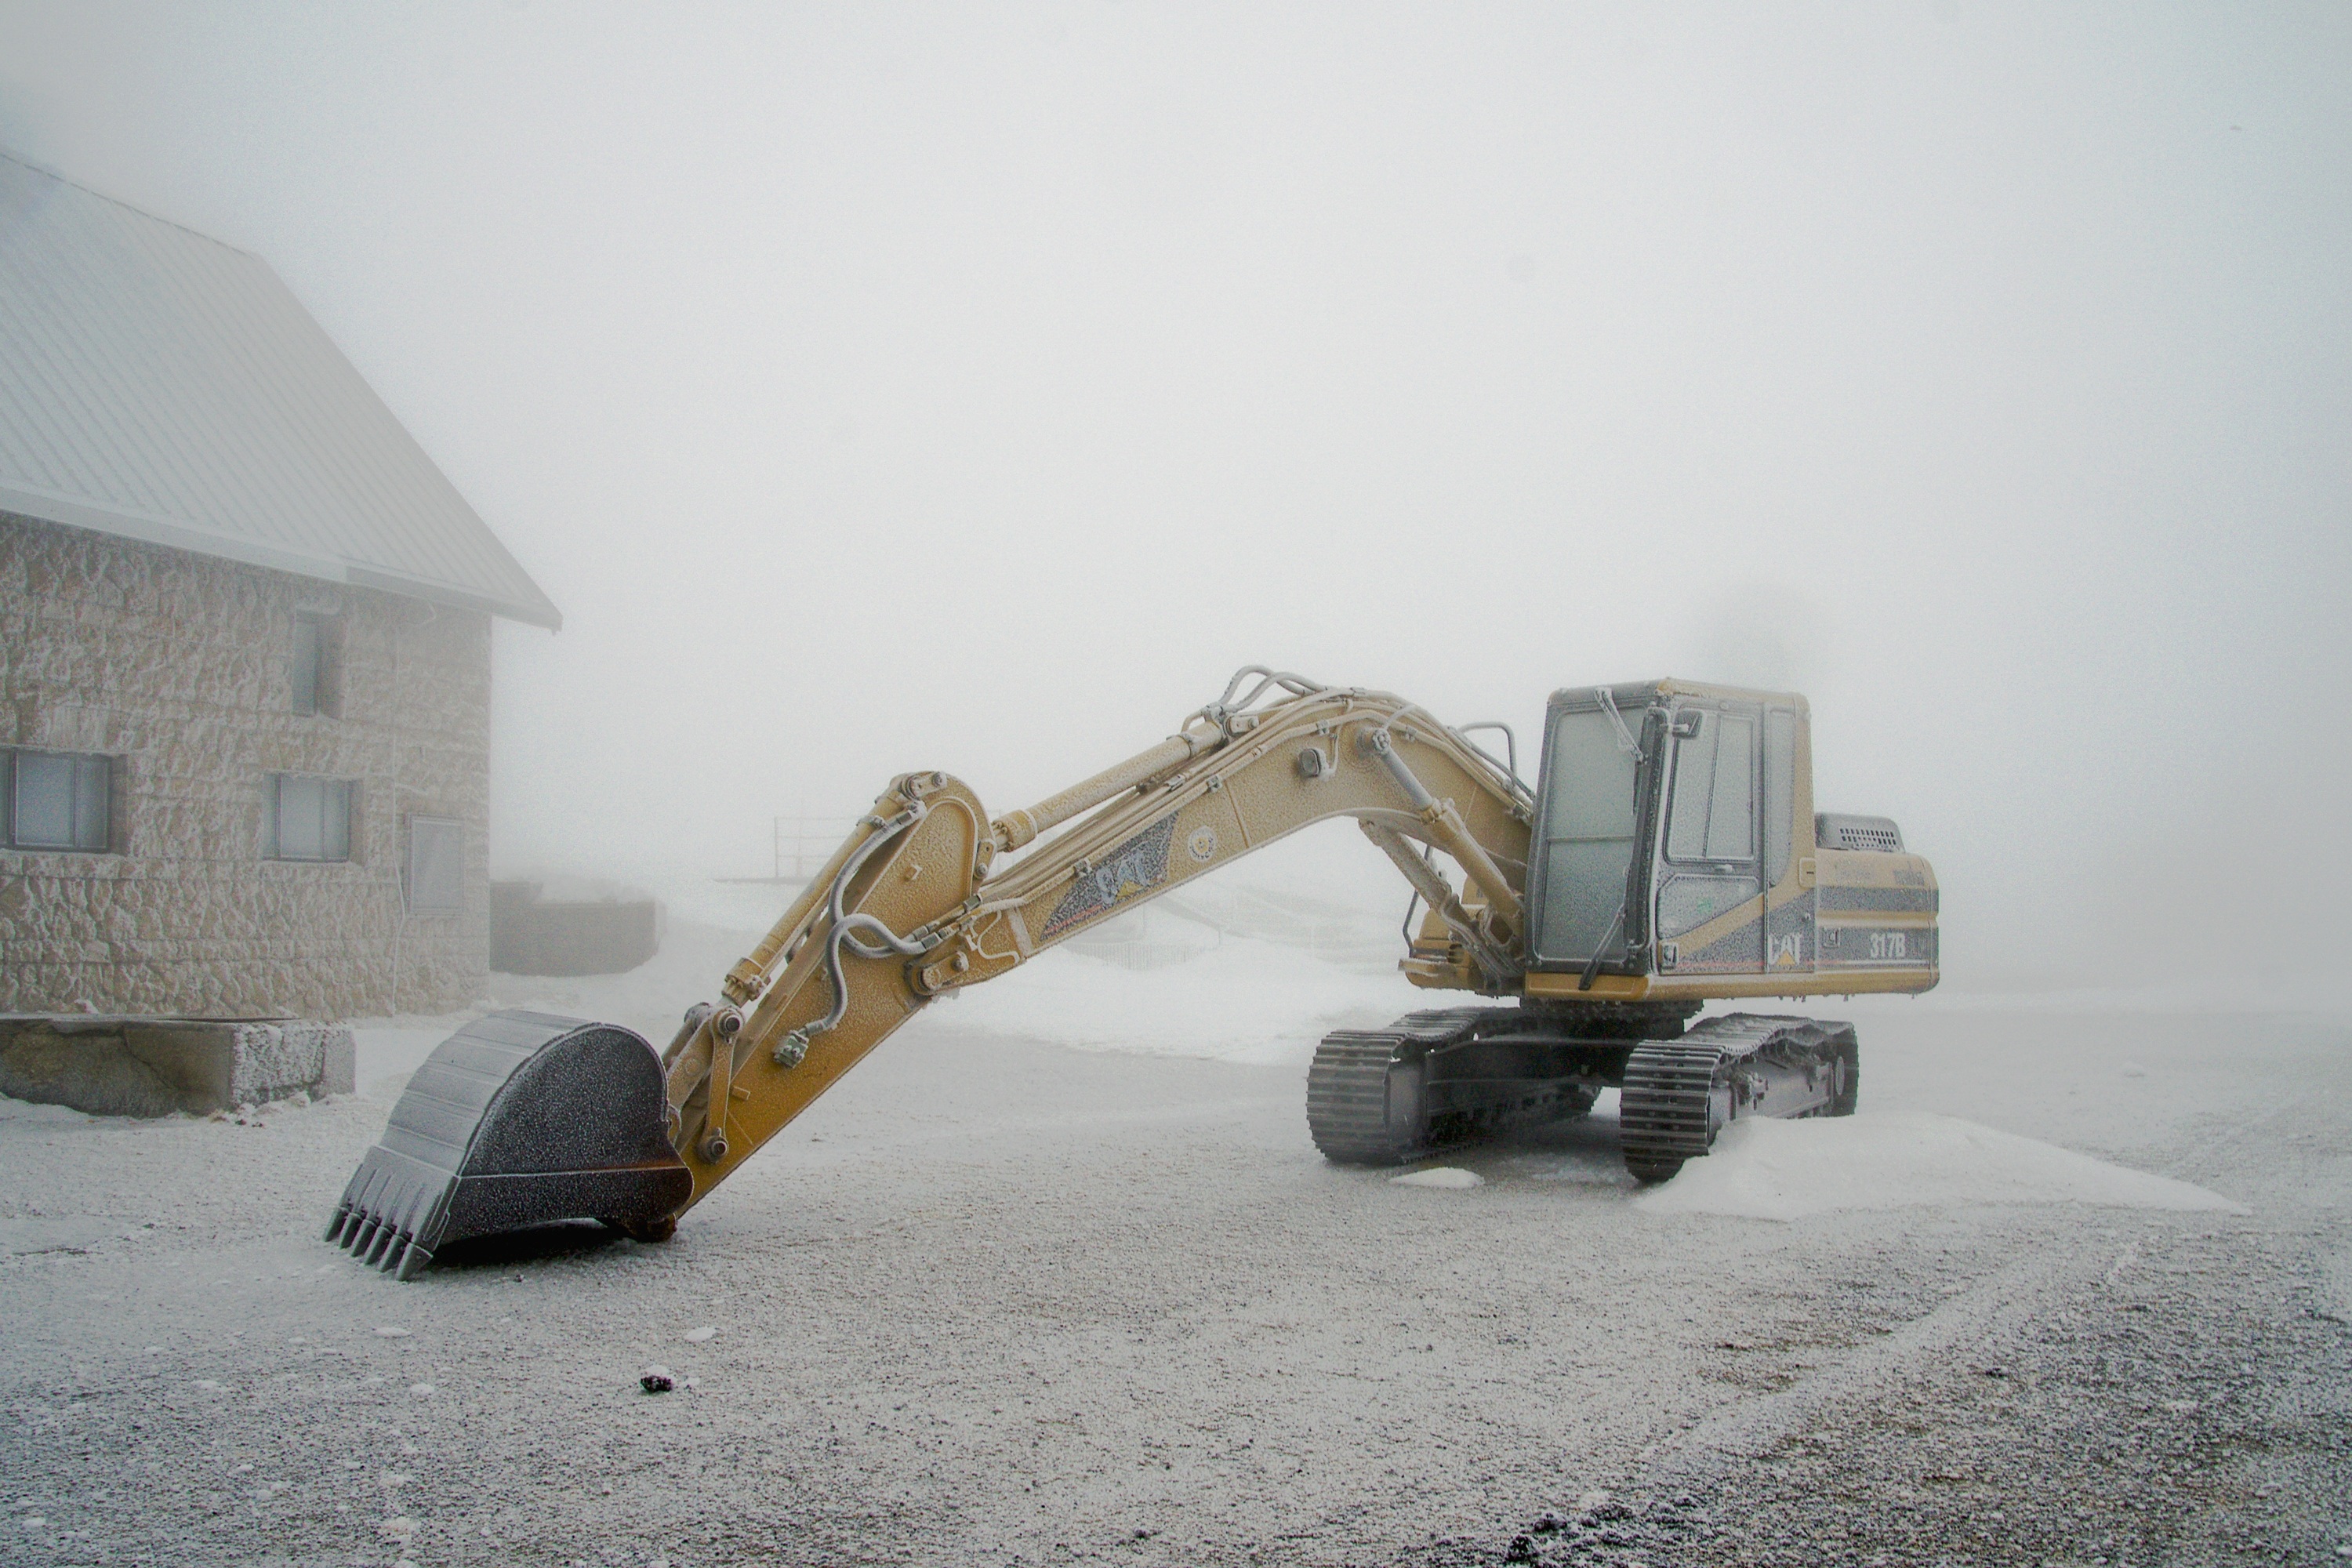
snow, cold, winter, fog, asphalt, weather, italy, clouds, digger, national park of abruzzo, the abruzzo national park, l aquila, abruzzo, field emperor, gran sasso d italia, gran sasso, tractor loader